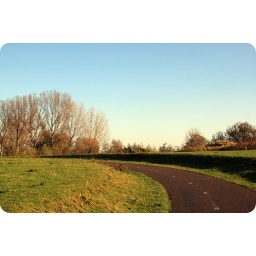
a path that we walk the dog on near my apartment. there are cows loose right on the grass.